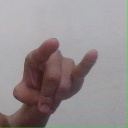
अक्षर: च